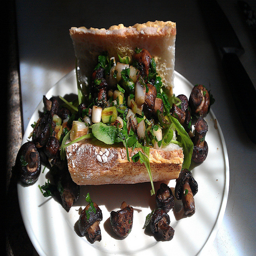
A sandwich with mushrooms and other toppings on a plate.
A white plate topped with a veggie filled sandwich.
a loaded sandwich is sitting on a white plate
a sandwich with a bunch of mushrooms on a plate
A plate with a big sandwhich on it and other food items